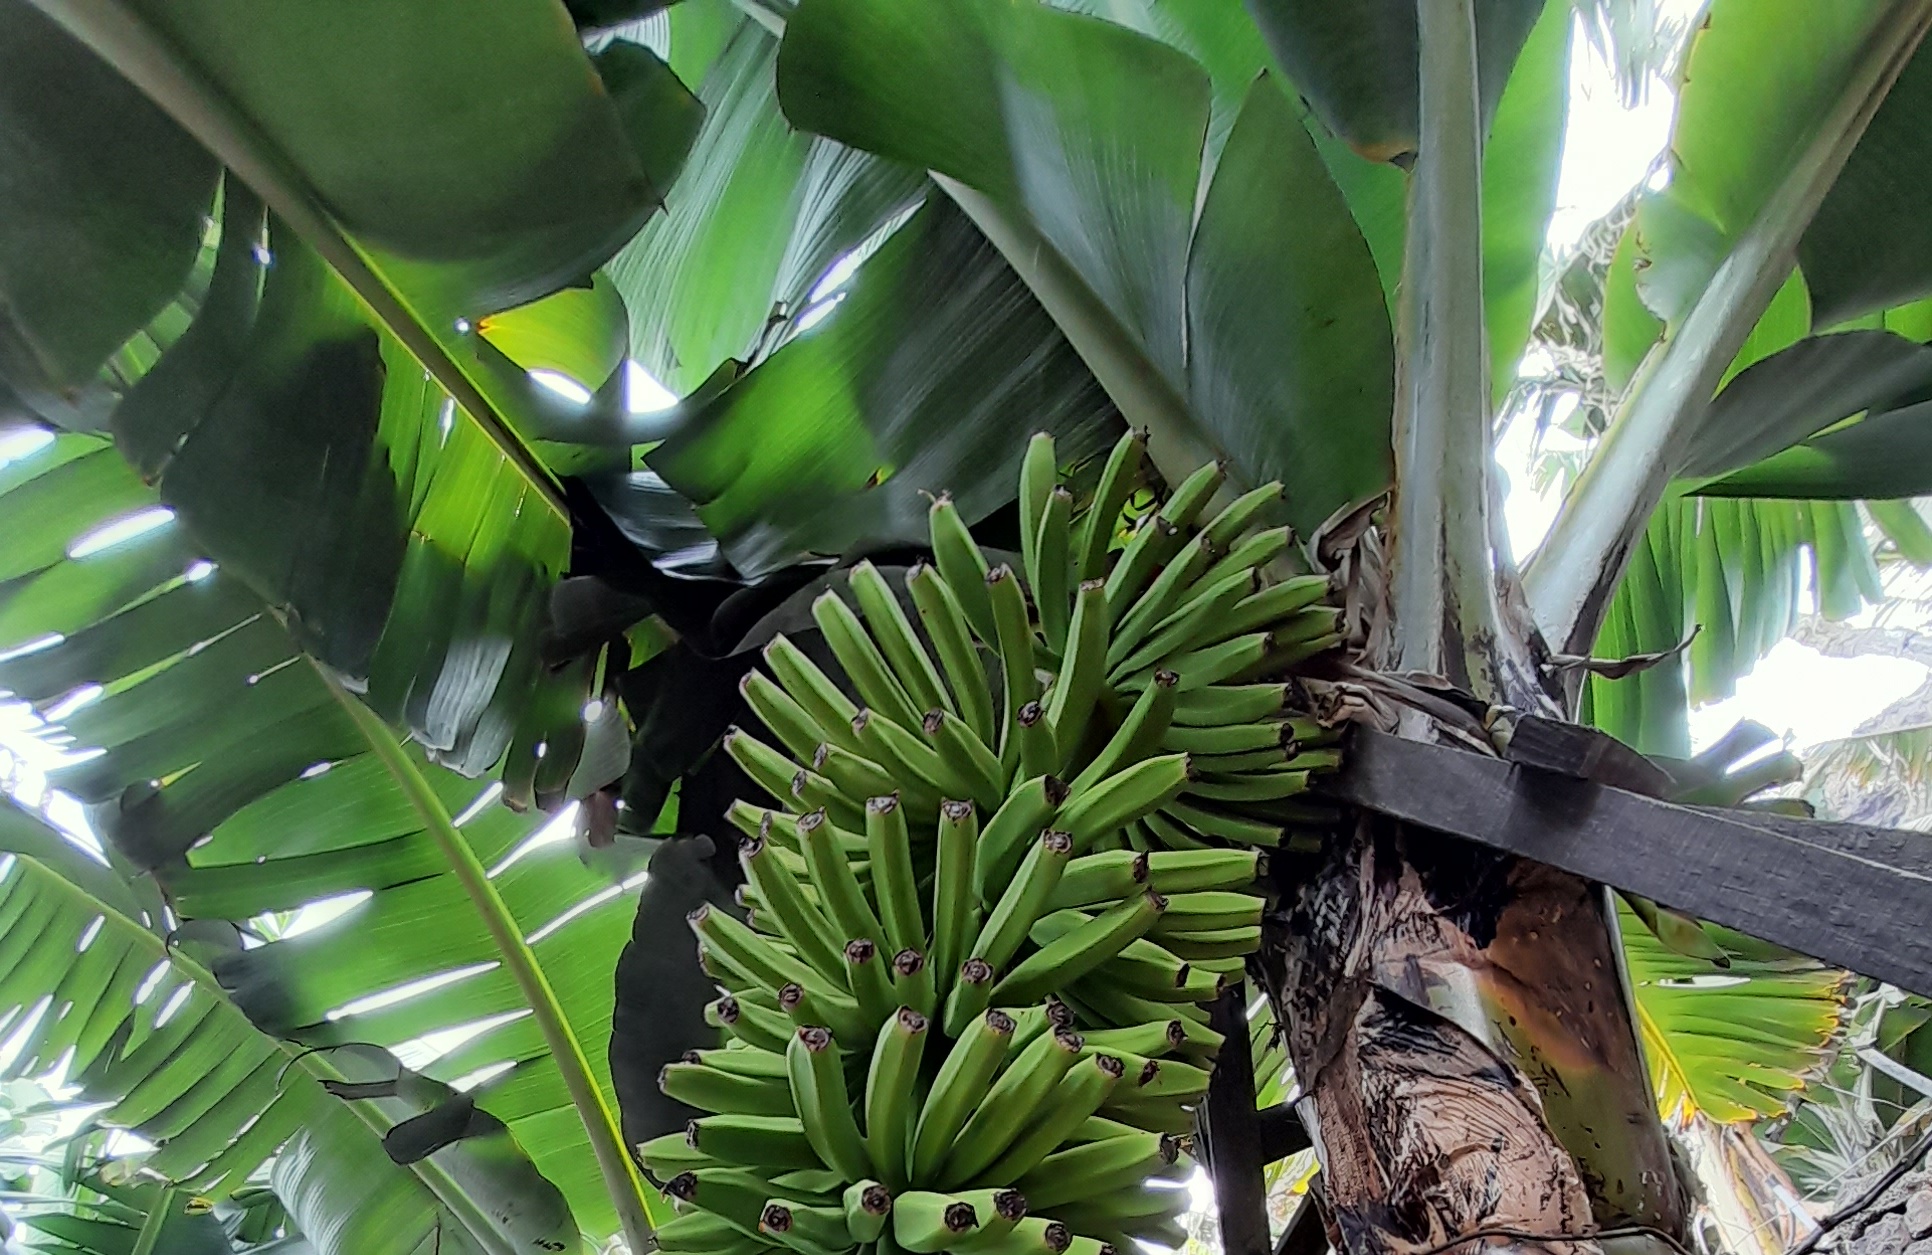
Label: Keep